Daugavpils fortress

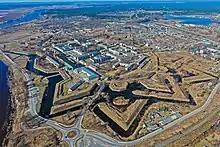
Daugavpils Fortress

Daugavpils Fortress, also known as Dinaburg Fortress or Dvinsk Fortress, is an early 19th century fortress in Daugavpils, Latvia. It is the only early 19th century military fortification of its kind in Northern Europe that has been preserved without significant alterations. The construction of the fortress began in 1810 by decree of Tsar Alexander I of Russia, in the atmosphere of increased tension before Napoleon's invasion of the Russian Empire in 1812. Construction of the fortress, due to Napoleon's invasion, lengthy delays, serious floodings and slow construction work, was fully completed only in 1878.